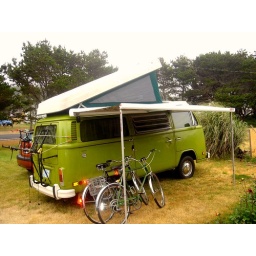
beach is just over the trees